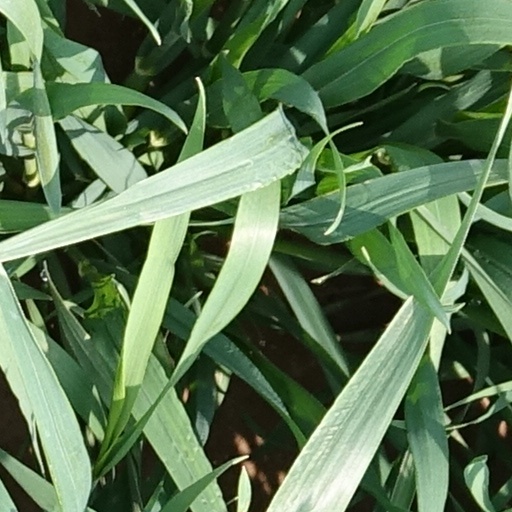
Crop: wheat